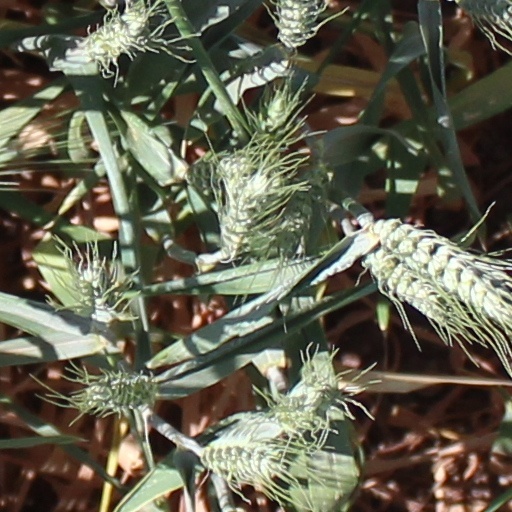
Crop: wheat